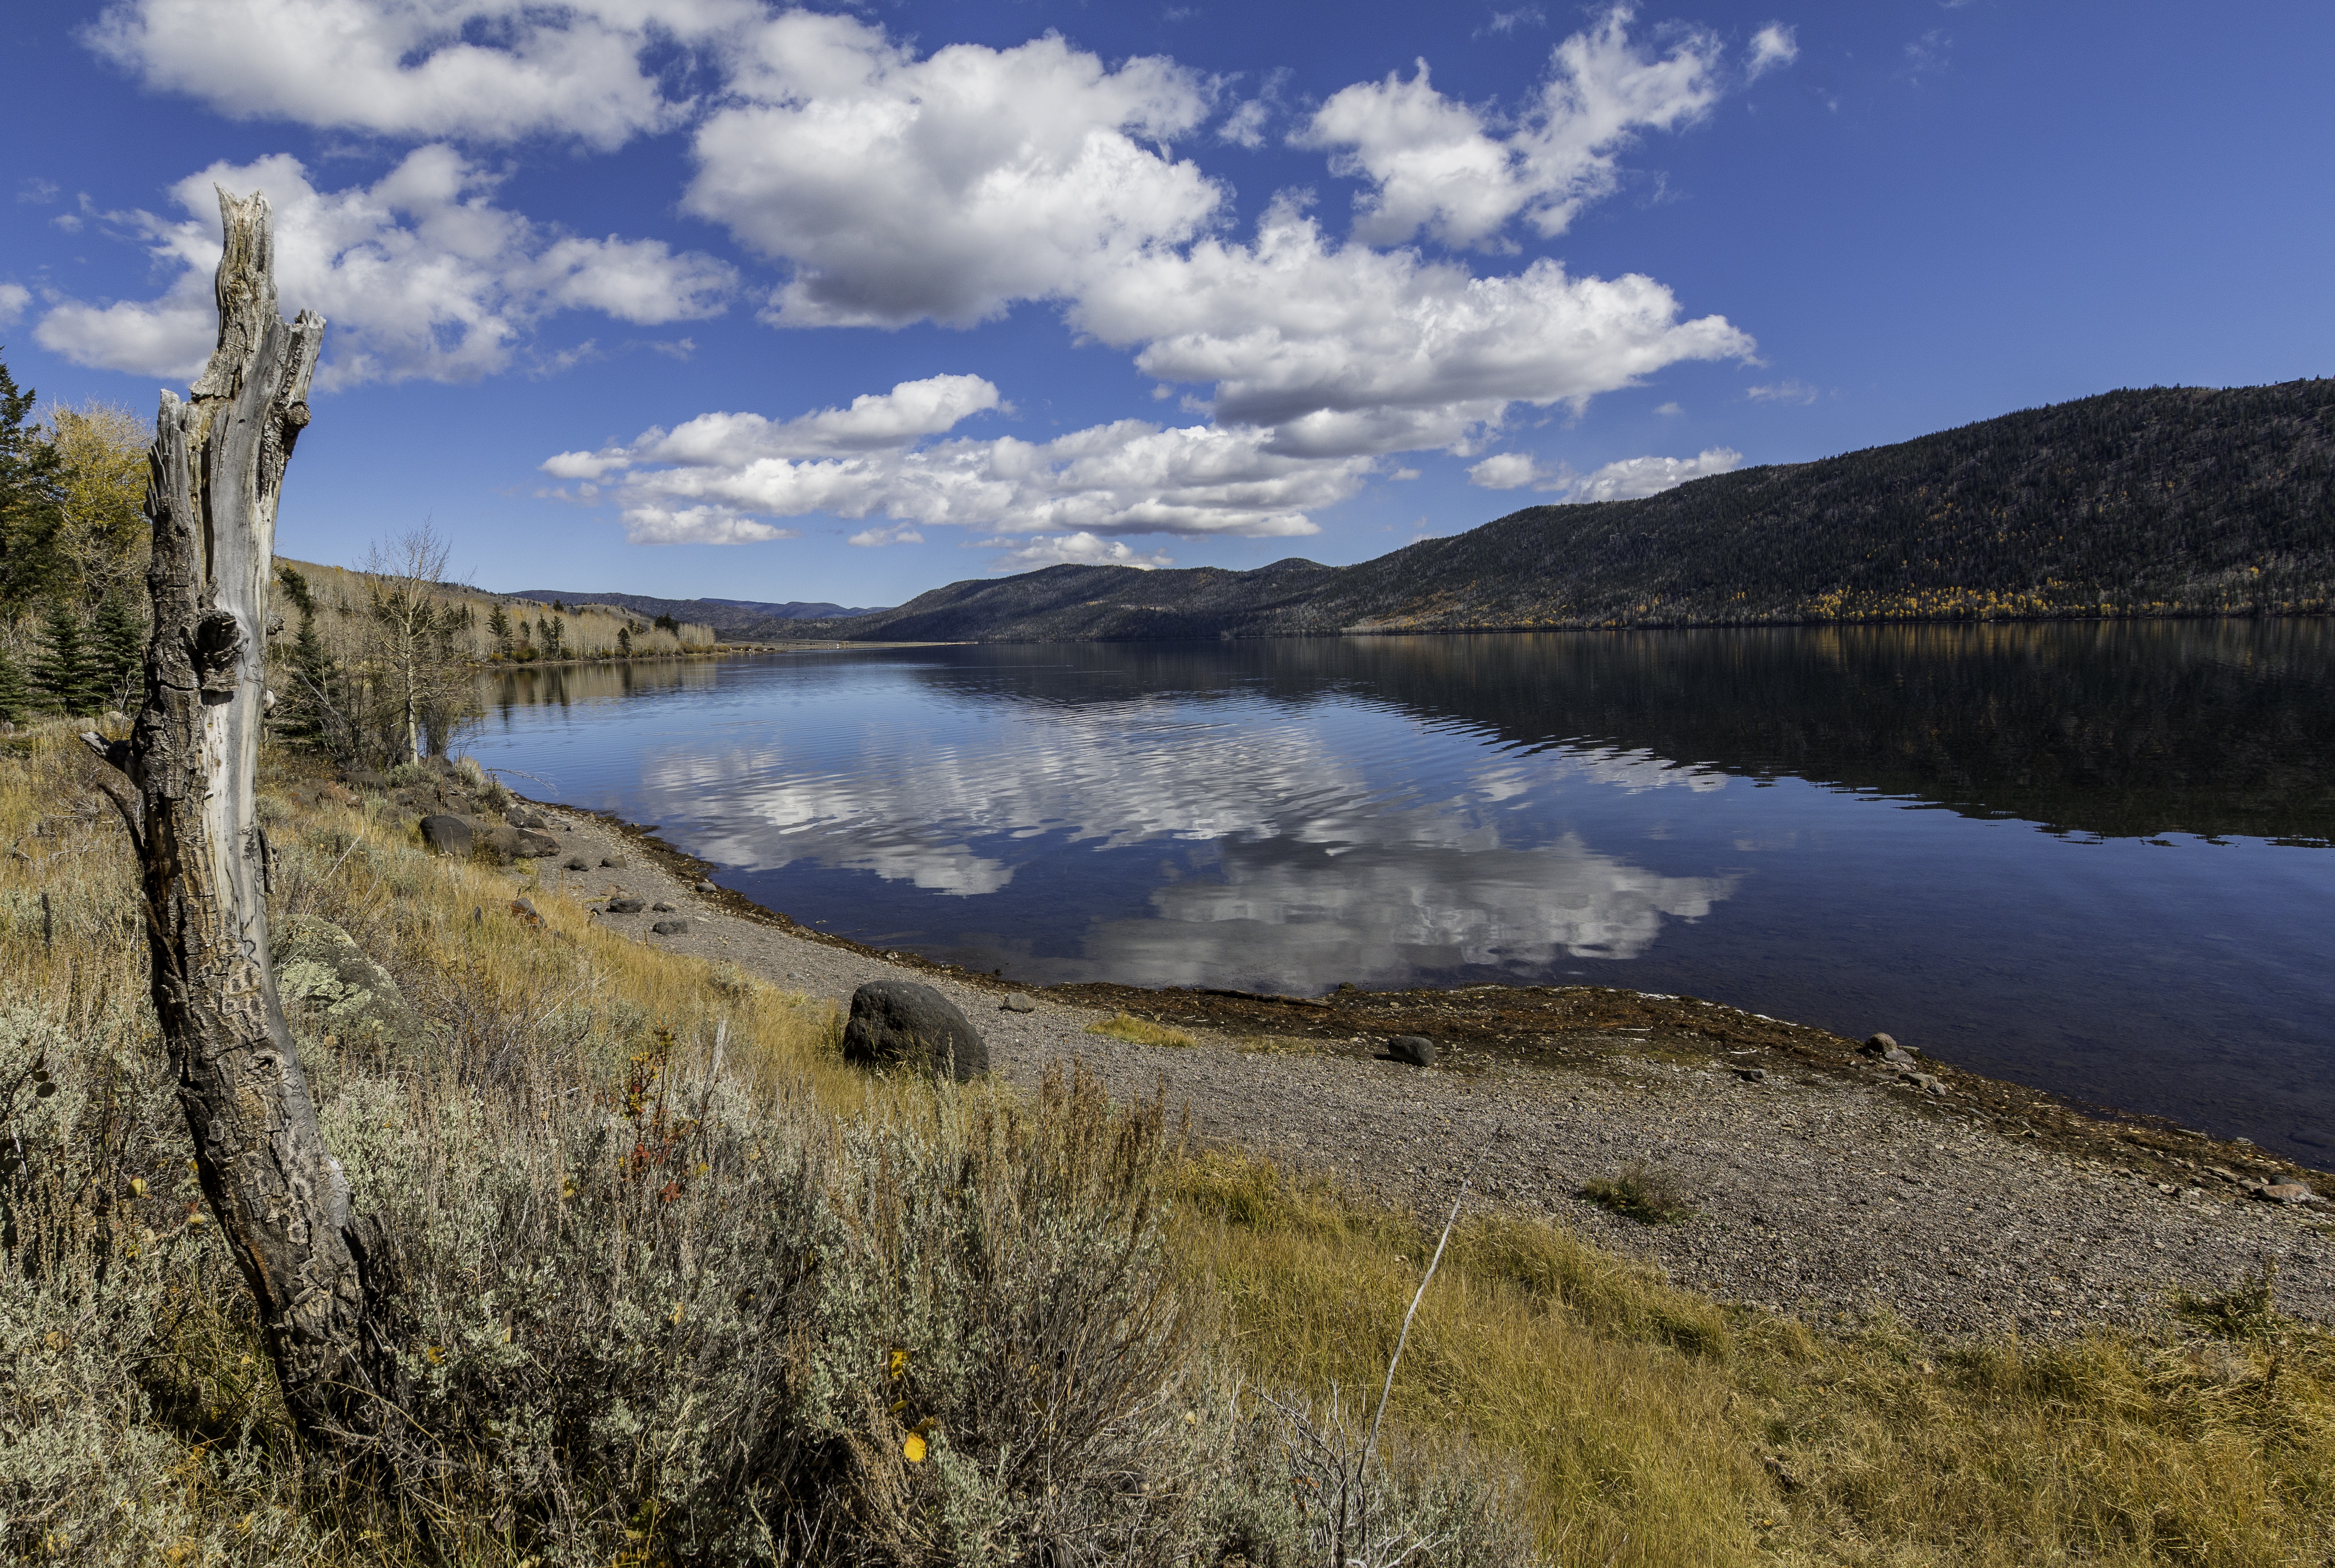
landscape, sea, coast, tree, water, nature, wilderness, mountain, cloud, sky, hill, lake, mountain range, cliff, reflection, blue, reservoir, highland, ridge, body of water, bank, fell, loch, waters, crater lake, mirroring, tarn, mountainous landforms